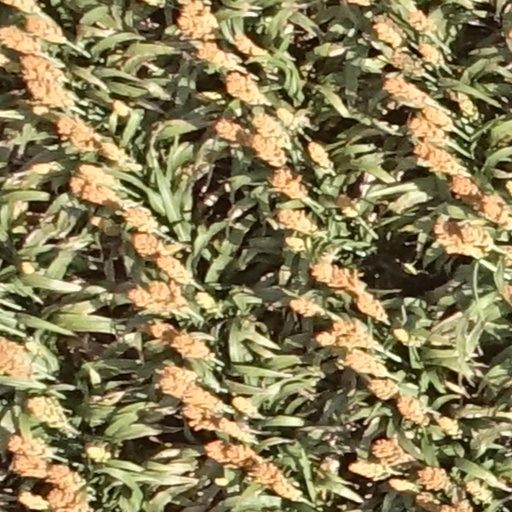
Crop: sorghum